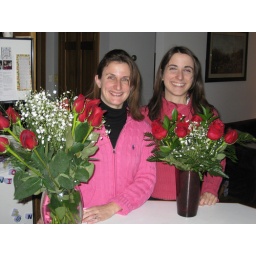
Sisters in pink with roses